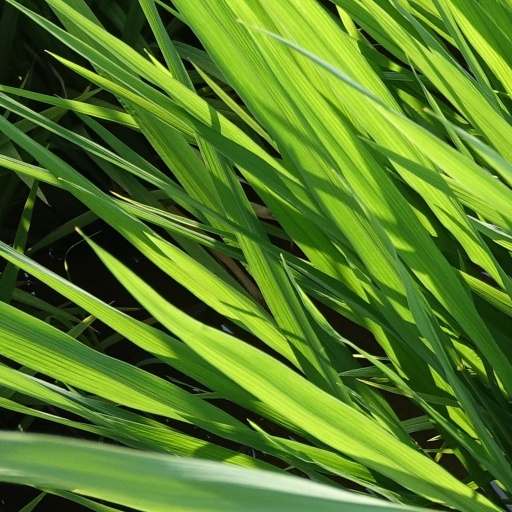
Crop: rice